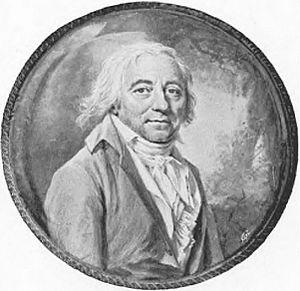
Alexandre Kucharski, ou Kucharsky, voire Couaski, né le 18 mars 1741 à Varsovie, et mort le 5 novembre 1819 à Paris, est un peintre polonais.